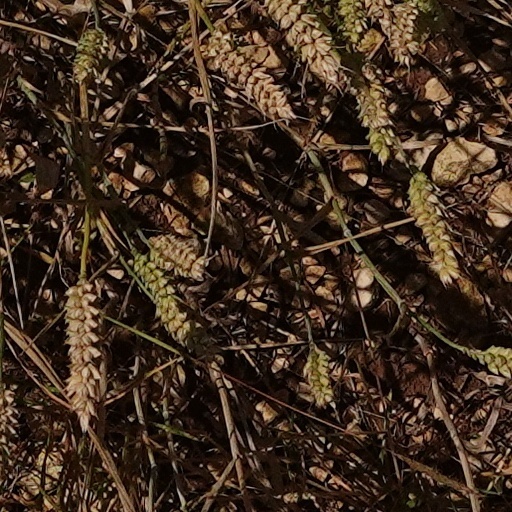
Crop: wheat